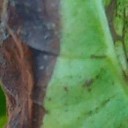
Label: Phoma